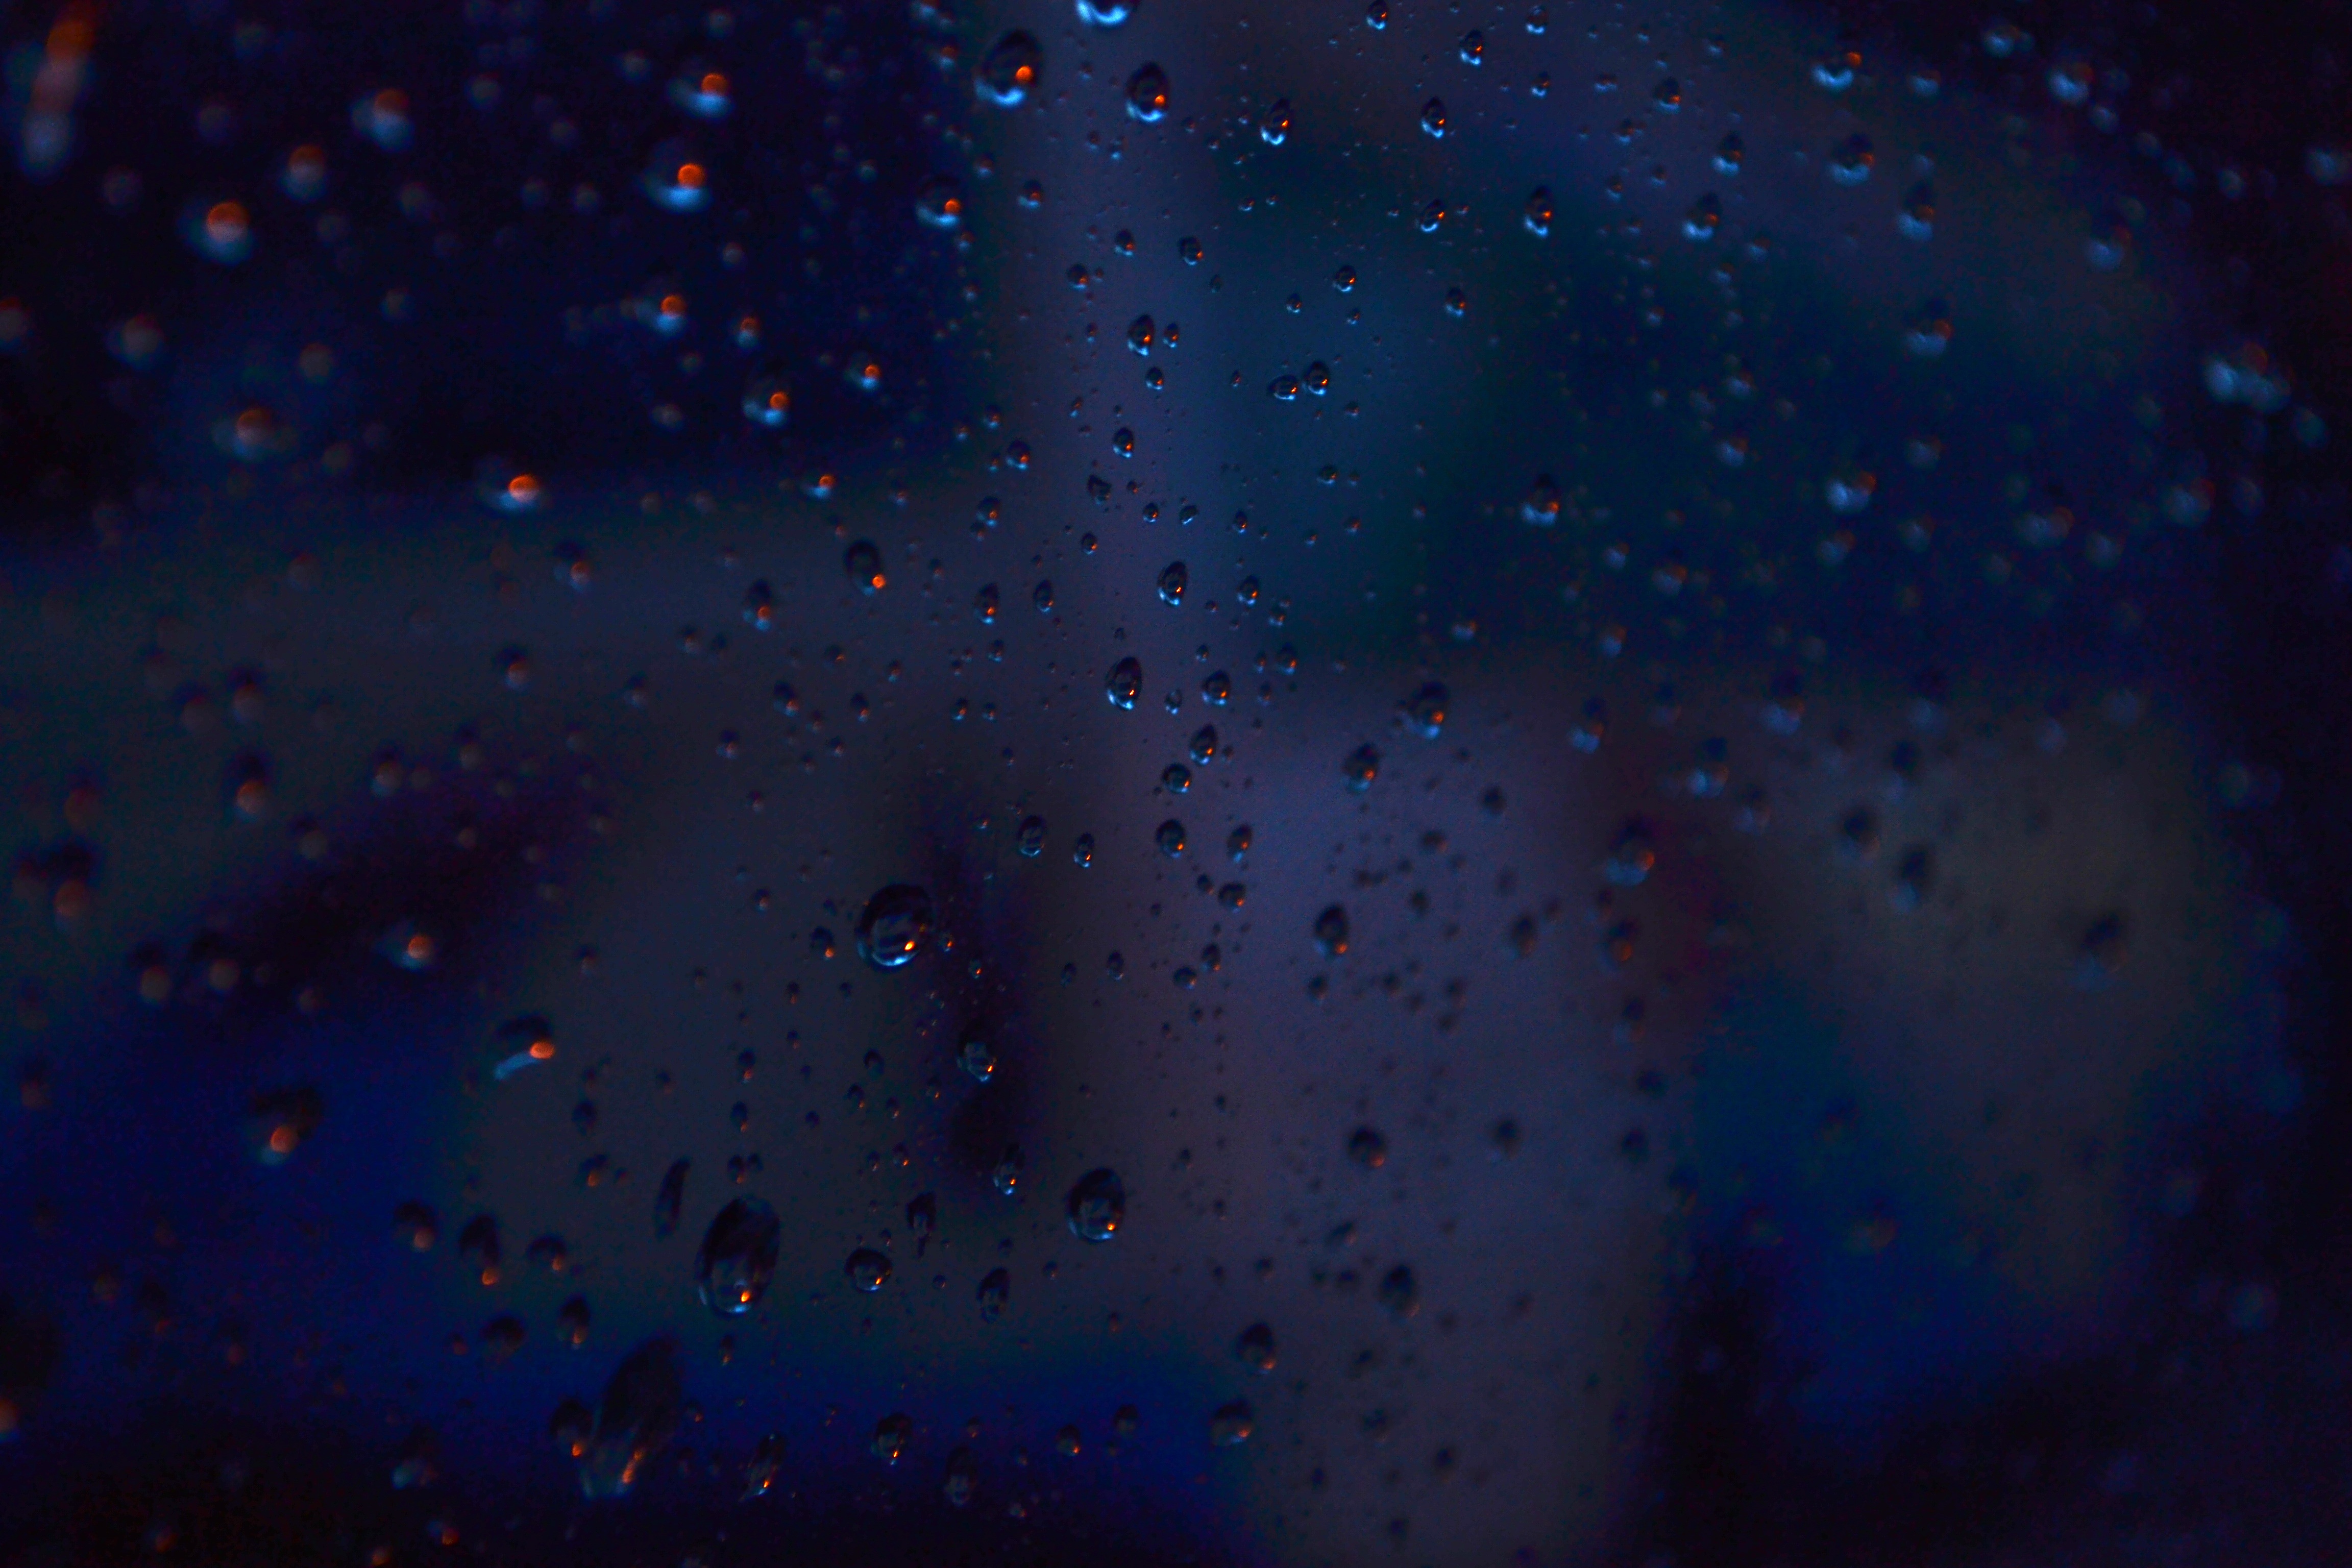
water, drop, sky, night, star, rain, glass, wet, space, darkness, blue, outer space, background, raindrops, computer wallpaper